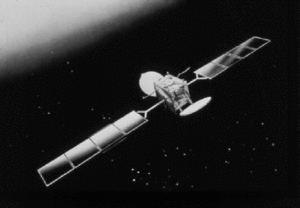
Inmarsat
Inmarsat I-3 satellit
Inmarsat er en international kommunikationsvirksomhed med hovedkontor i London som driver et antal satellitnetværk. Den blev stiftet i 1979 som en international organisation der udsprang af International Maritime Organization under FN. Hovedformålet var at etablere global og pålidelig kommunikation til skibsfarten for at øge sikkerheden til søs. Inmarsat har siden spredt sine interesser til at dække både luftfart og landbaserede anvendelser og i juni 2005 blev firmaet omdannet til aktieselskab og sat i handel på London Stock Exchange.